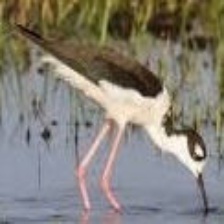
Species: BLACK NECKED STILT
Scientific name: HIMANTOPUS MEXICANUS